8th Government of Laos

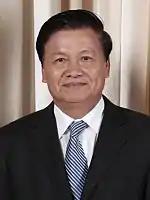
Thongloun Sisoulith

The Eighth Government of the Lao People's Democratic Republic was elected by the 1st Ordinary Session of the 8th National Assembly on 20 April 2016. Its replacement, the 9th Government, was elected on 22 March 2021 at the 1st Ordinary Session of the 9th National Assembly.